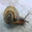
Label: snail